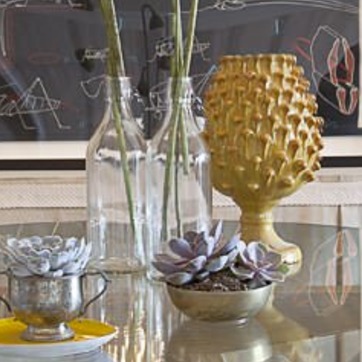
Material: glass